Dallas (film)

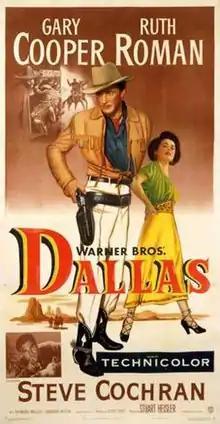
Theatrical release poster

Dallas is a 1950 American Western Technicolor film directed by Stuart Heisler, and starring Gary Cooper, Ruth Roman, Barbara Payton, and Raymond Massey. The film is set in the title city during the Reconstruction Era of the United States.